Six Principle Baptist Church

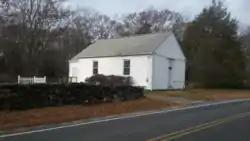
Old Baptist Meeting House, sign states the congregation was established in 1665

Six Principle Baptist Church (also known as Stony Lane Baptist Church, Stony Lane Six Principle Baptist Church and Old Baptist Meeting House) is a historic church in North Kingstown, Rhode Island. As of 2009 it was one of the last surviving historical congregations of the Six Principle Baptist denomination and one of the oldest churches in the United States.